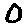
Label: 0